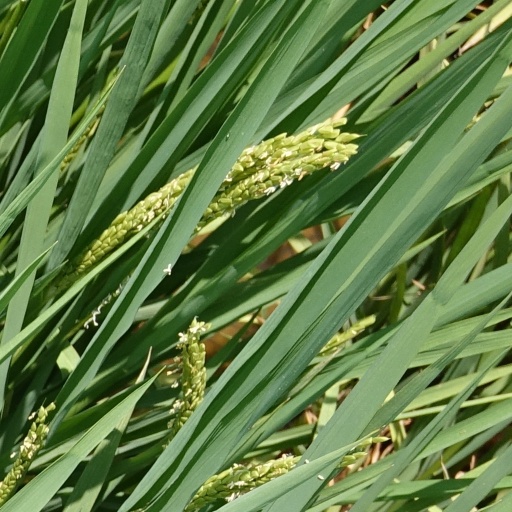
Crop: rice